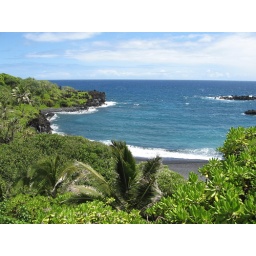
by black sand beach. on the road to Hana